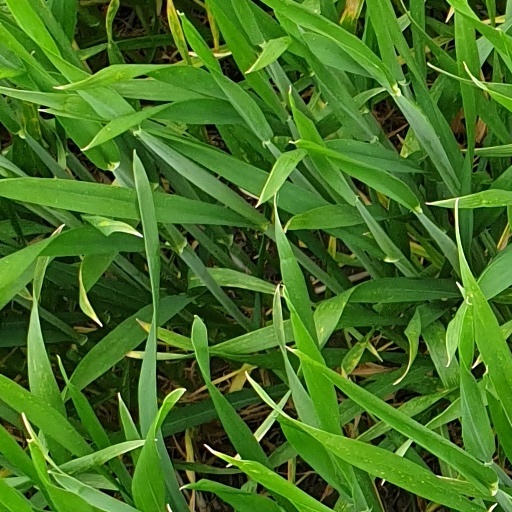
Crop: wheat